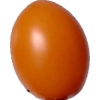
Label: tomato_cherry_orange